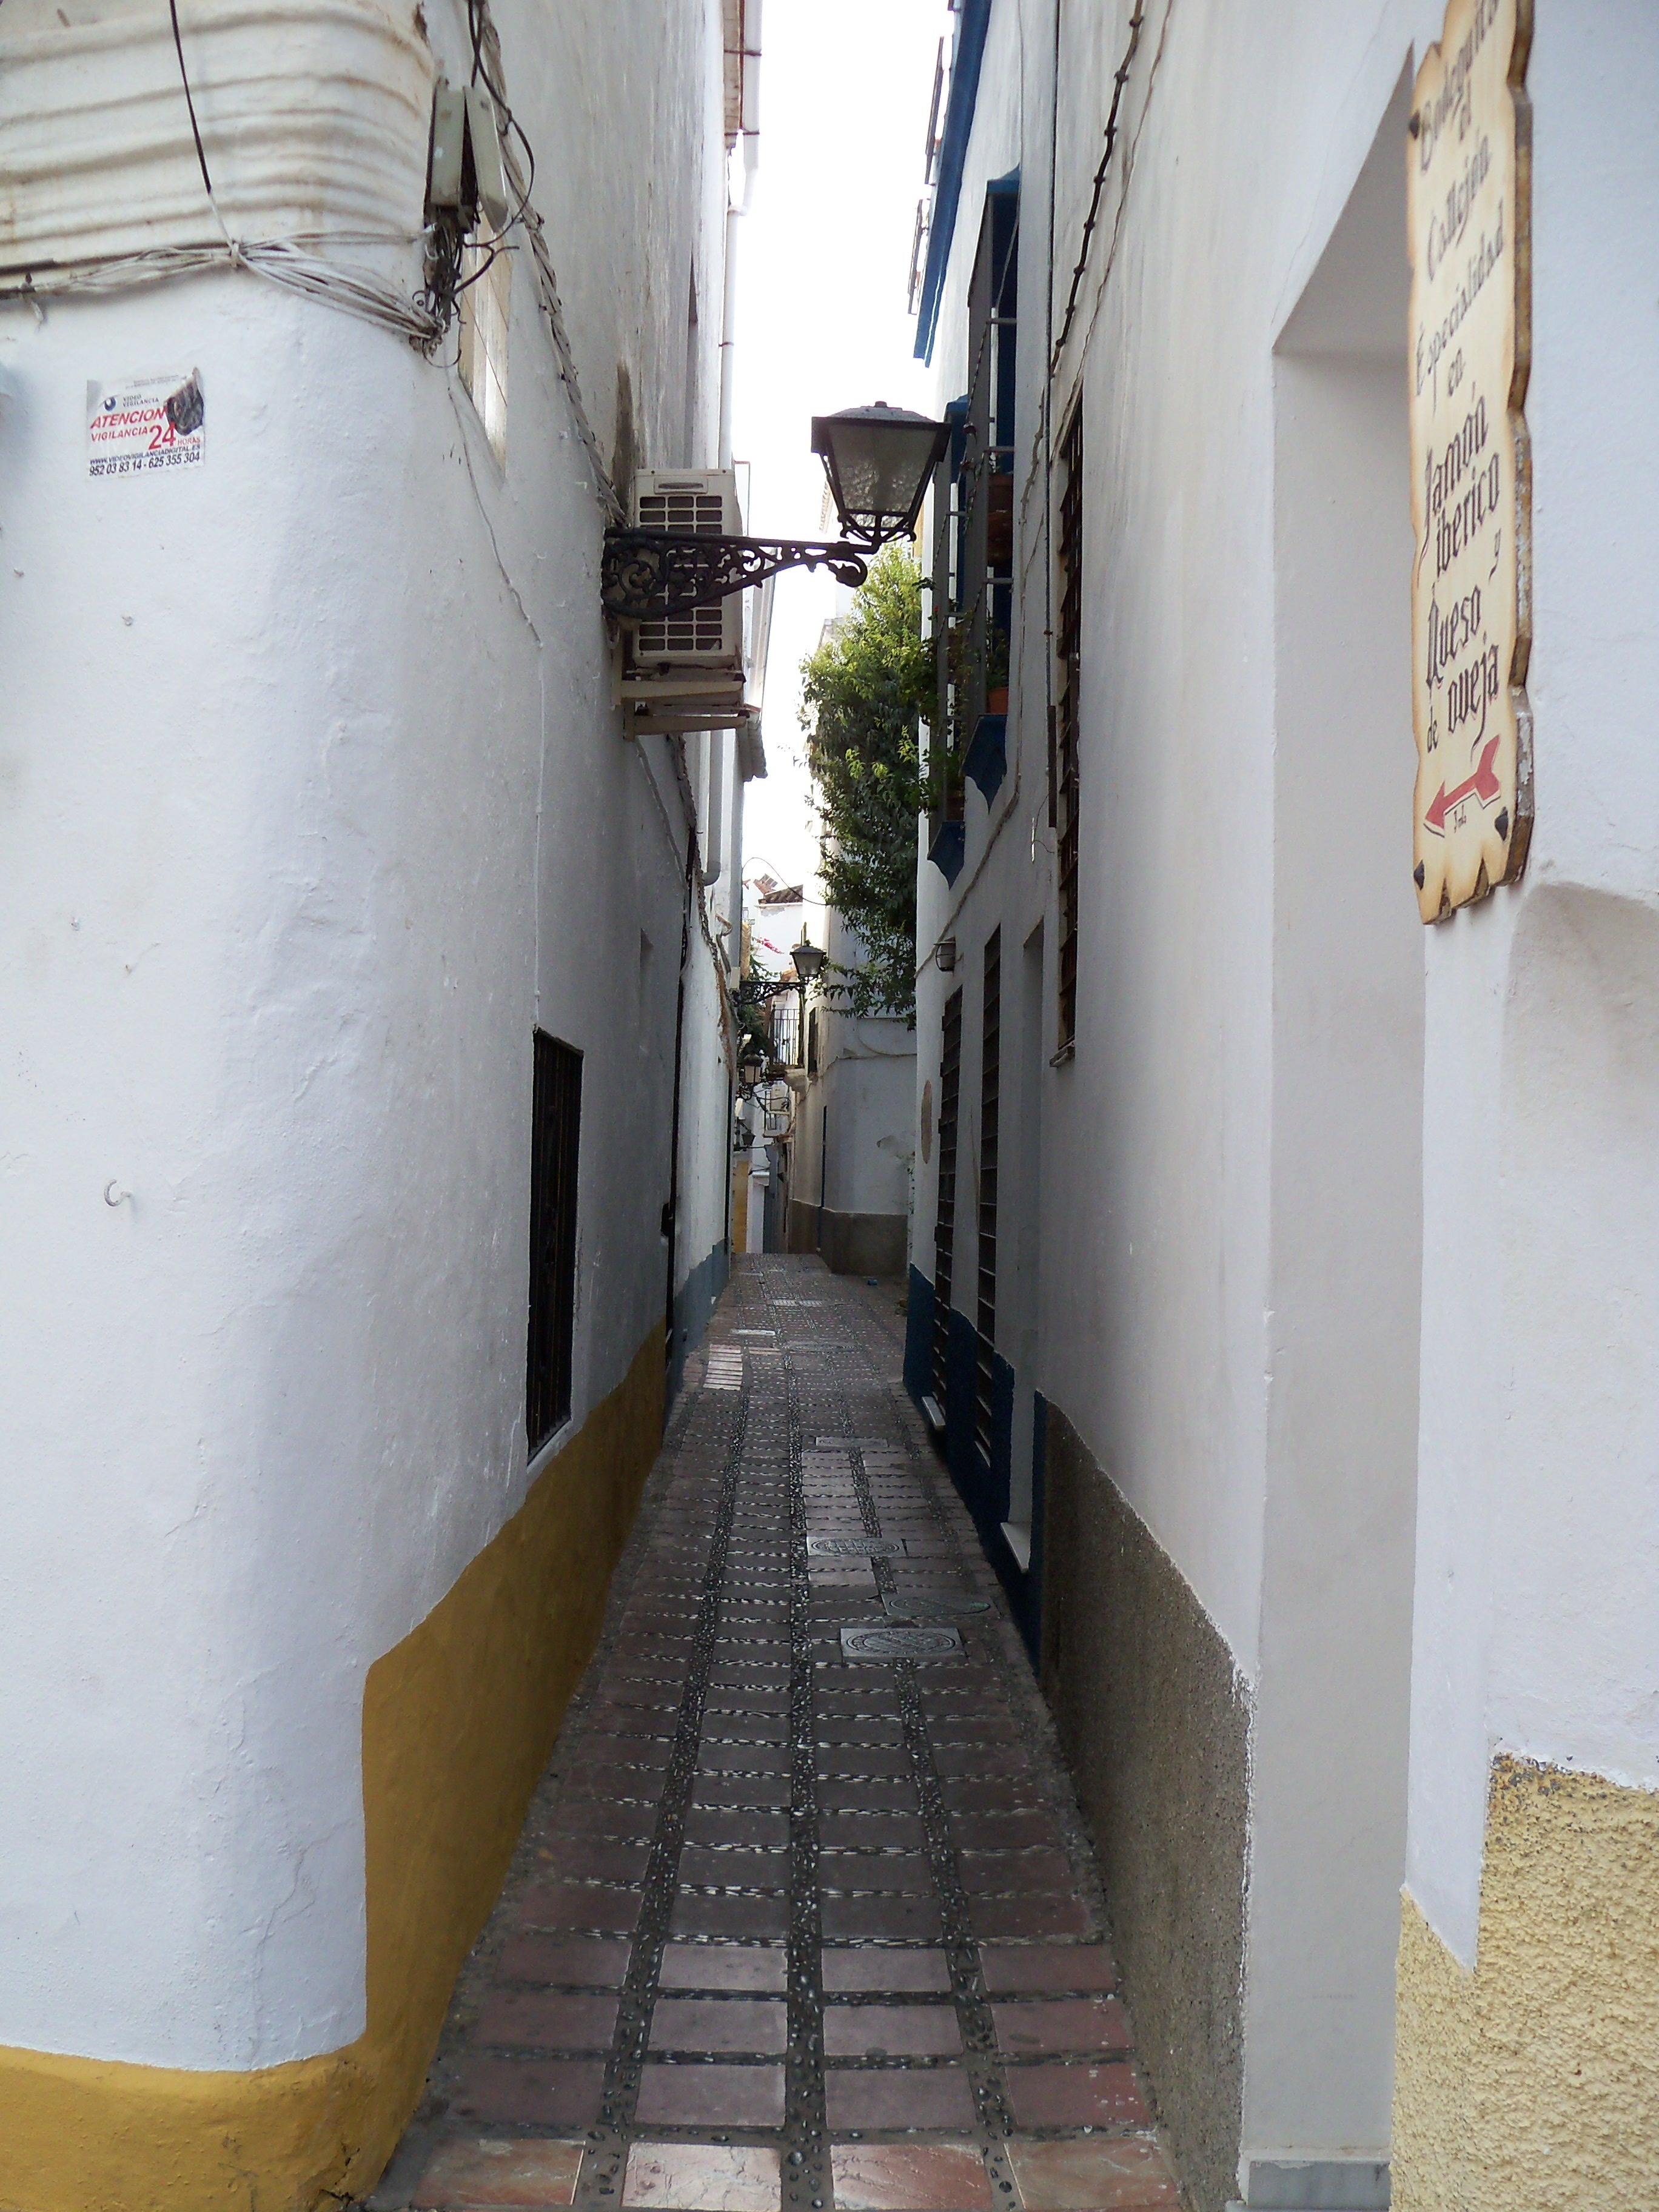
architecture, road, street, alley, wall, narrow, property, old town, spain, infrastructure, marbella